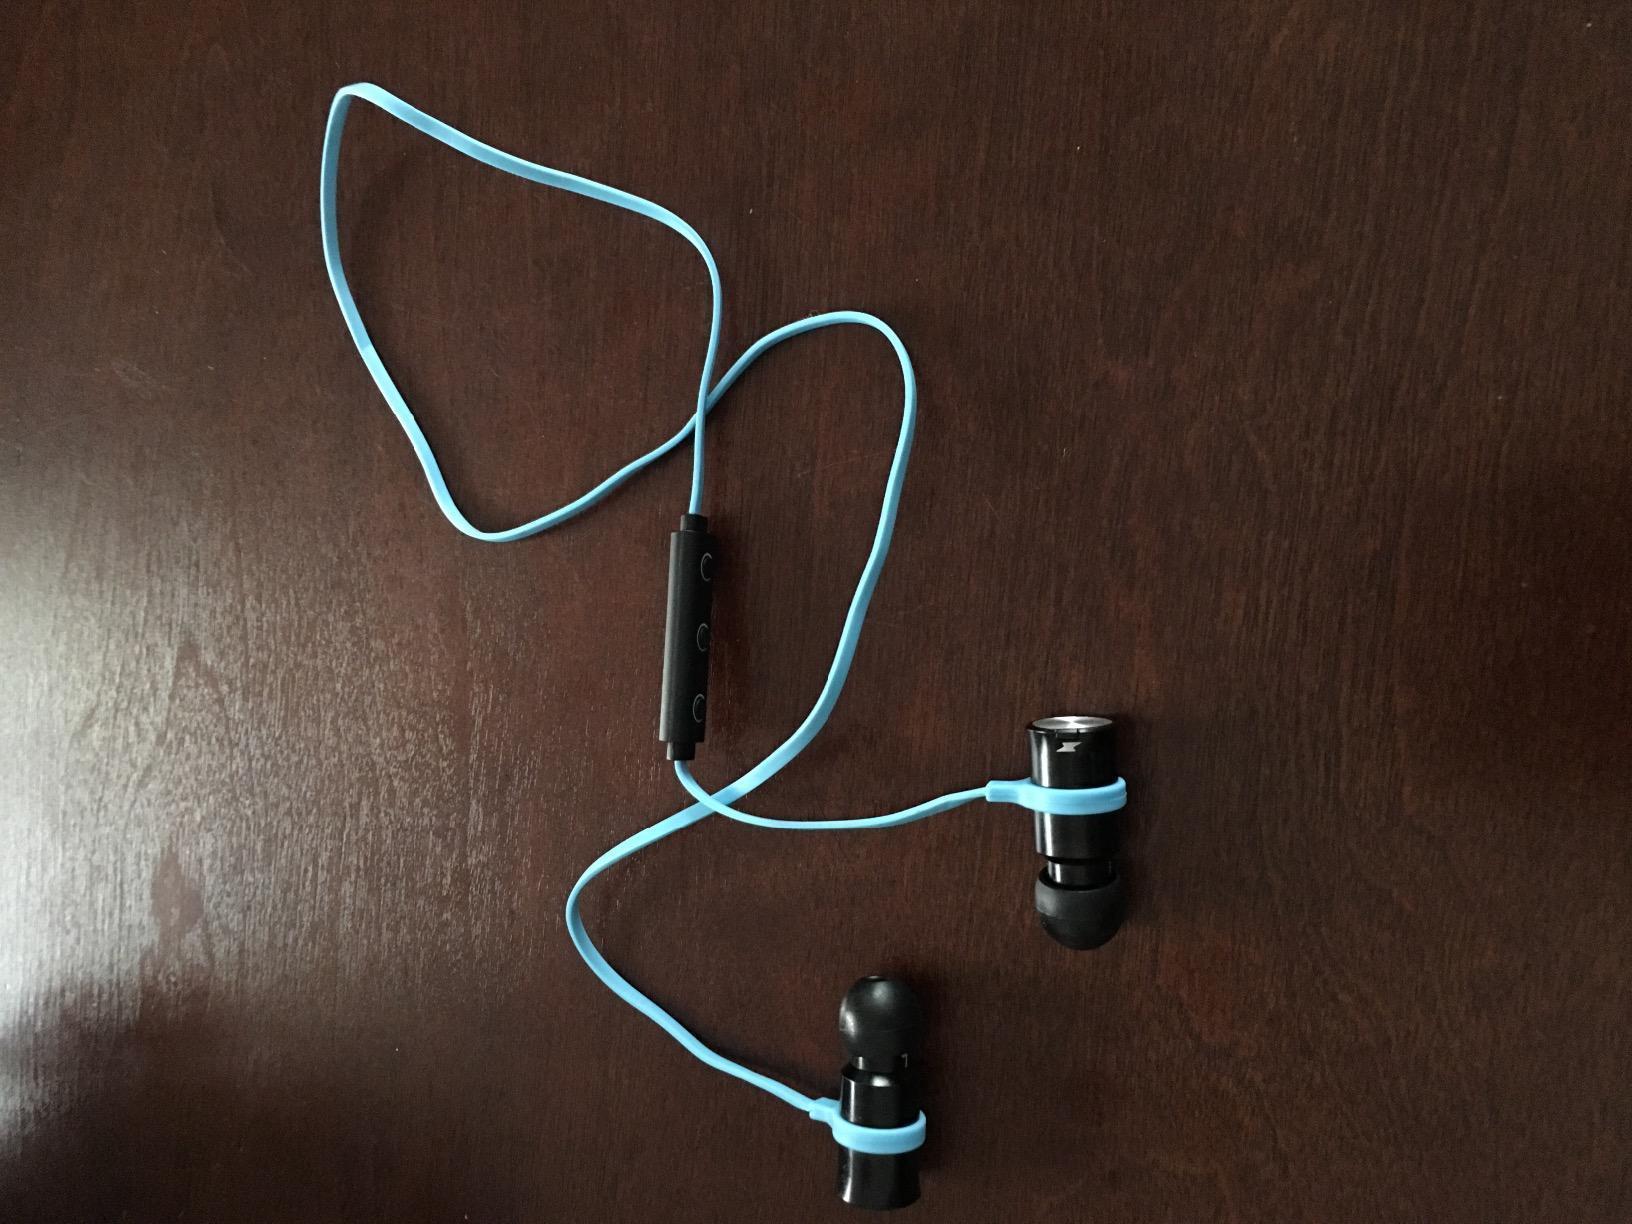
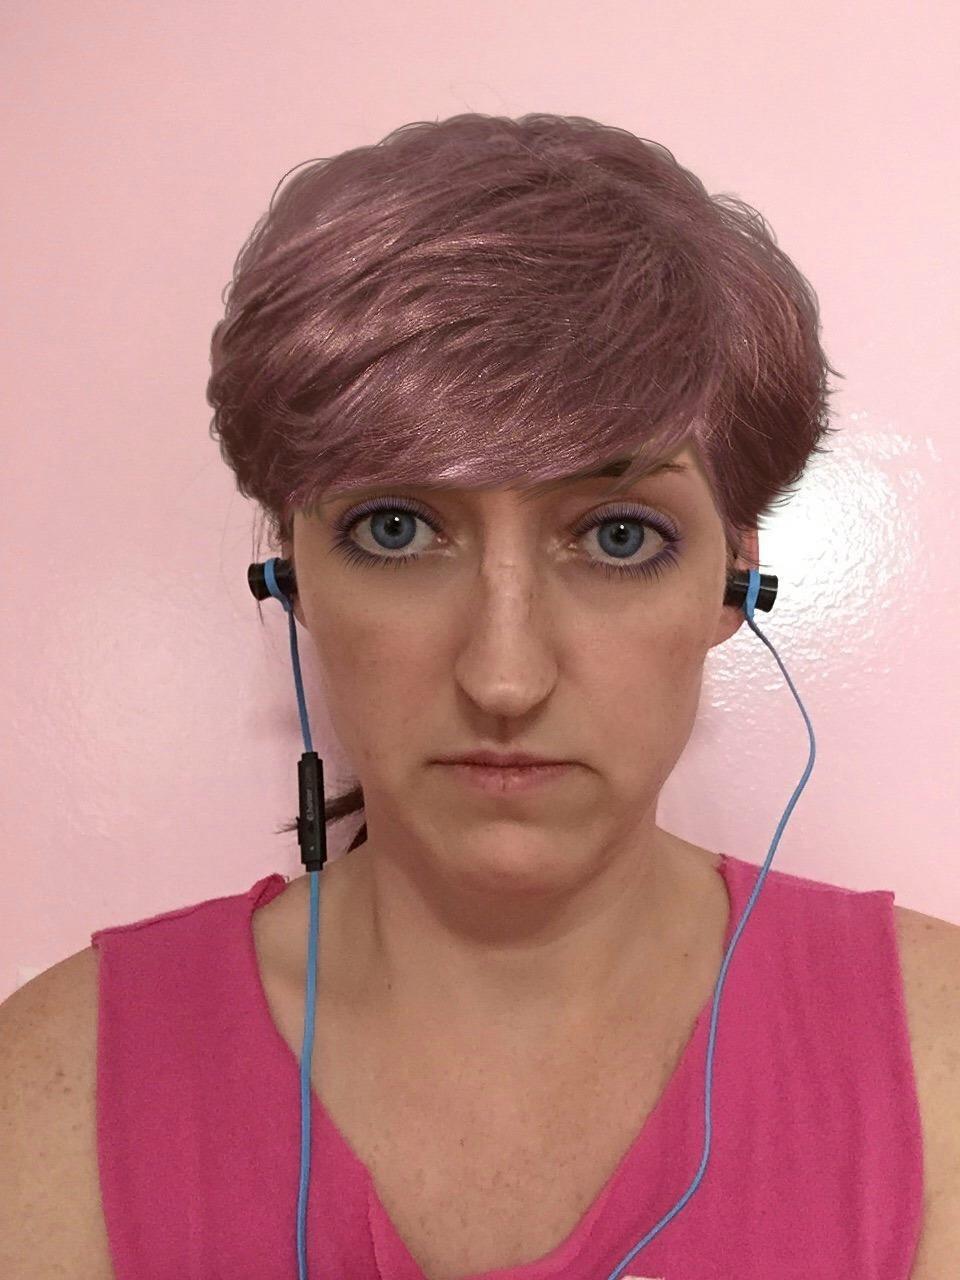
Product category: earbuds
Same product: yes